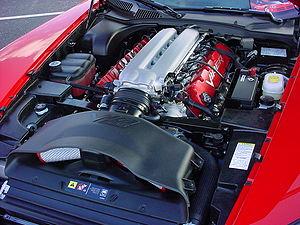
Un moteur V10 est un moteur dans une configuration en V qui a dix cylindres.